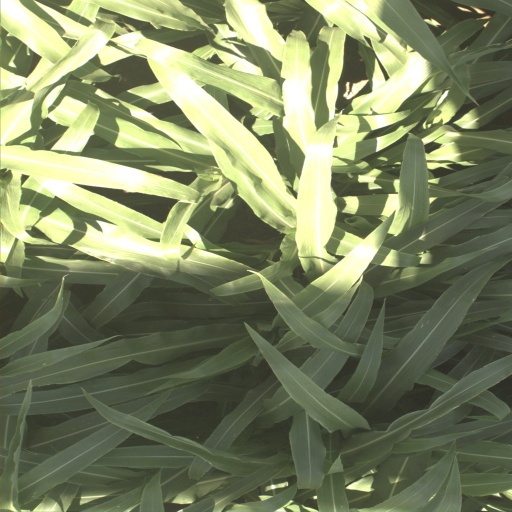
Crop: sorghum